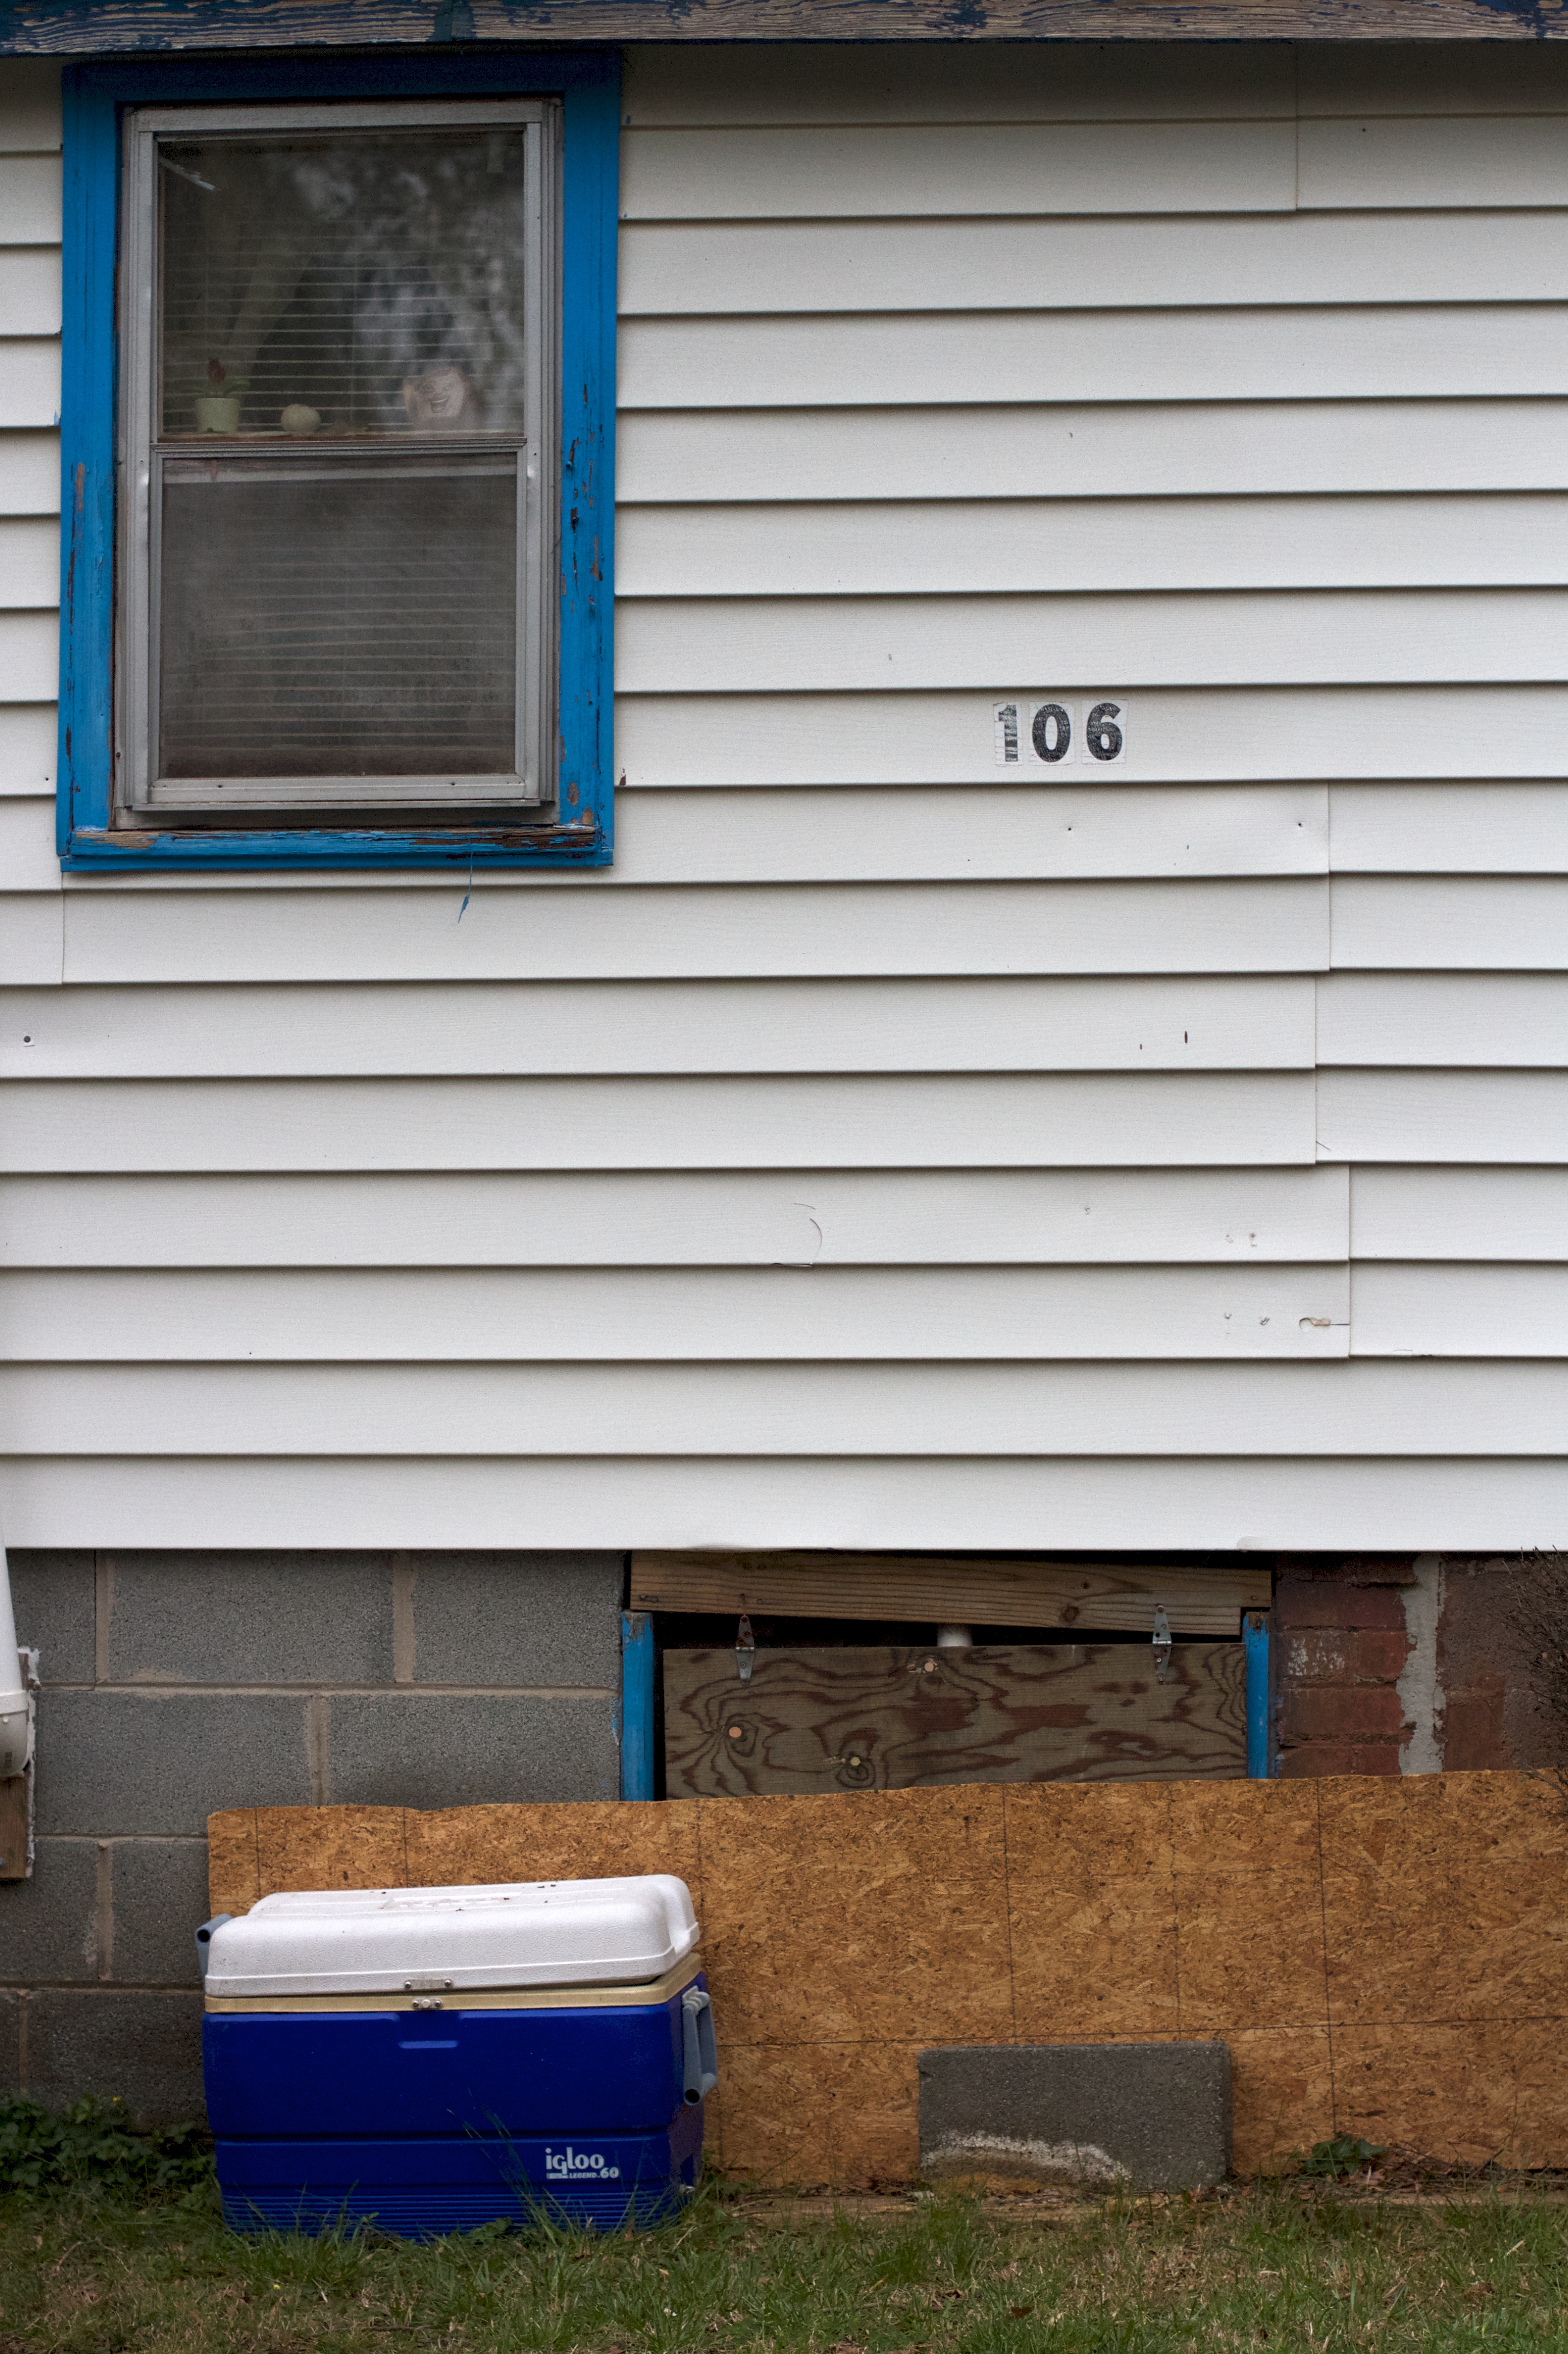
wood, house, window, roof, home, wall, shed, backyard, facade, blue, brick, interior design, ds106, 106, siding, window covering, outdoor structure